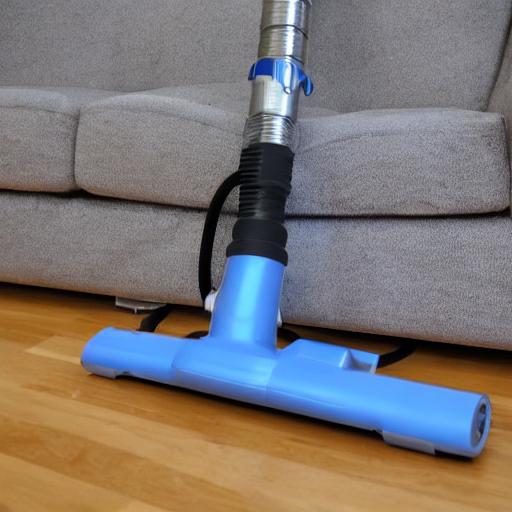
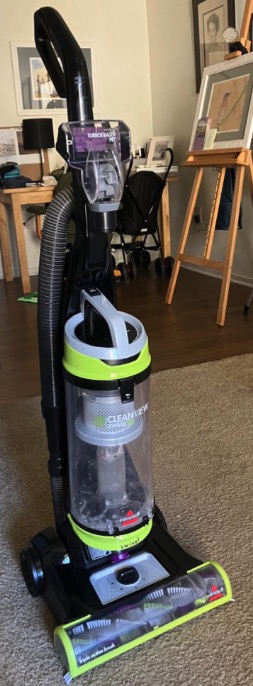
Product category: items_vacuum
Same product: no